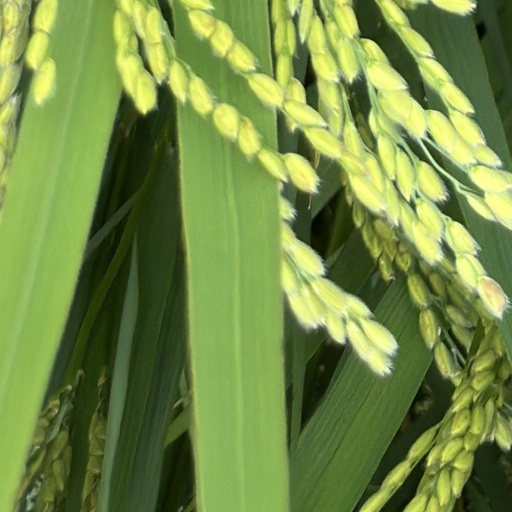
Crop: rice